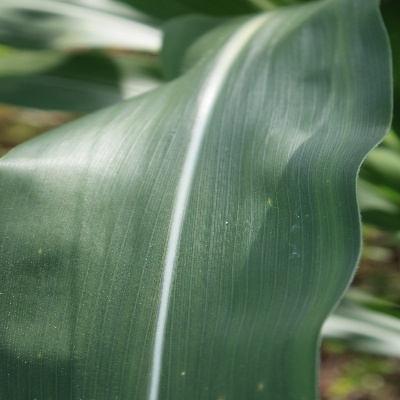
Crop: Maize
Condition: healthy